Grumman G-73 Mallard

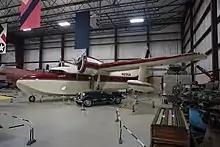
G-73 Mallard at the Air Zoo

Building on the success of the Goose and Widgeon, Grumman Aircraft developed larger G-73 Mallard for commercial use. Retaining many of the features of the smaller aircraft, such as twin radial engines, high wings with underwing floats, retractable landing gear and a large straight tail, the company built 59 Mallards between 1946 and 1951. Unlike the smaller aircraft, the Mallard featured tricycle gear, stressed skin, a two-step hull and wingtip fuel tanks.